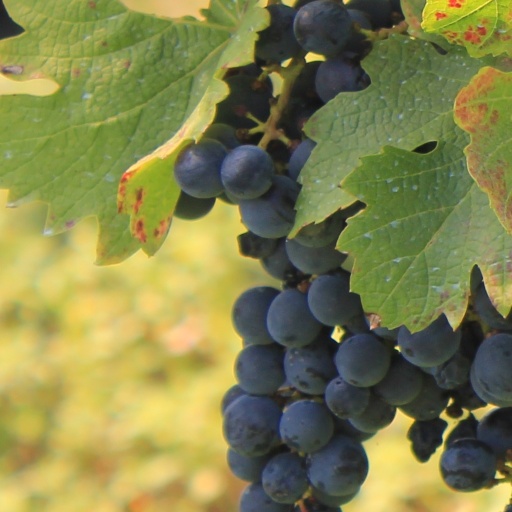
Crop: grape